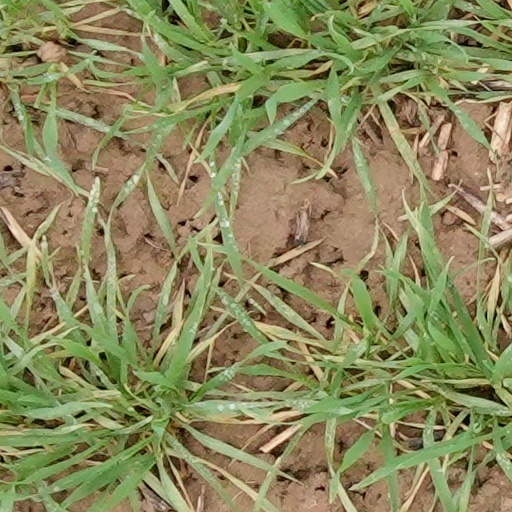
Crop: wheat